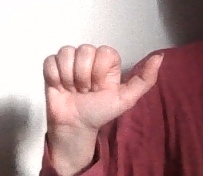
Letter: dhad